Mental (2016 film)

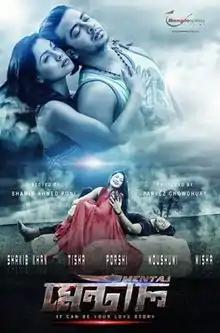
Mental film poster

Mental known as Mental: It can be your Love Story or Rana Pagla: The Mental, is a 2016 Bangladeshi psychological-action thriller film featuring Shakib Khan, Nusrat Imrose Tisha with Achol, Misha Sawdagor, Shiba Shanu, Don and Shimul Khan in supporting roles. The film was directed by debutant Shamim Ahamed Roni with the screenplay written by Abdullah Zahir and Daud Hussein. The film was produced by Saiful Alam Chowdhury (Parvez) under the banner of Banglaxpress Films.